Schloss Leopoldskron

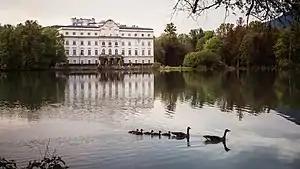
Schloss Leopoldskron and the Hohensalzburg fortress

Schloss Leopoldskron is a rococo palace and a national historic monument in Leopoldskron-Moos, a southern district of the city of Salzburg, Austria. The palace, and its surrounding seven hectare park, is located on the lake "Leopoldskroner Weiher". The palace has been home to Salzburg Global Seminar since 1947. In 2014, the palace and the neighboring Meierhof building were opened as a privately owned hotel, Hotel Schloss Leopoldskron.